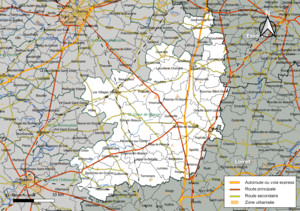
Carte géographique de la communauté de communes Cœur de Beauce, département d'Eure-et-Loir, France. Composition au 1er janvier 2019.
La communauté de communes Cœur de Beauce est une structure intercommunale française, située dans le département d'Eure-et-Loir et la région Centre-Val de Loire.